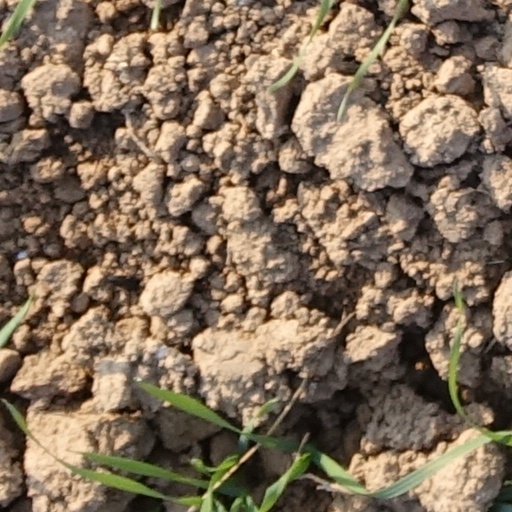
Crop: wheat